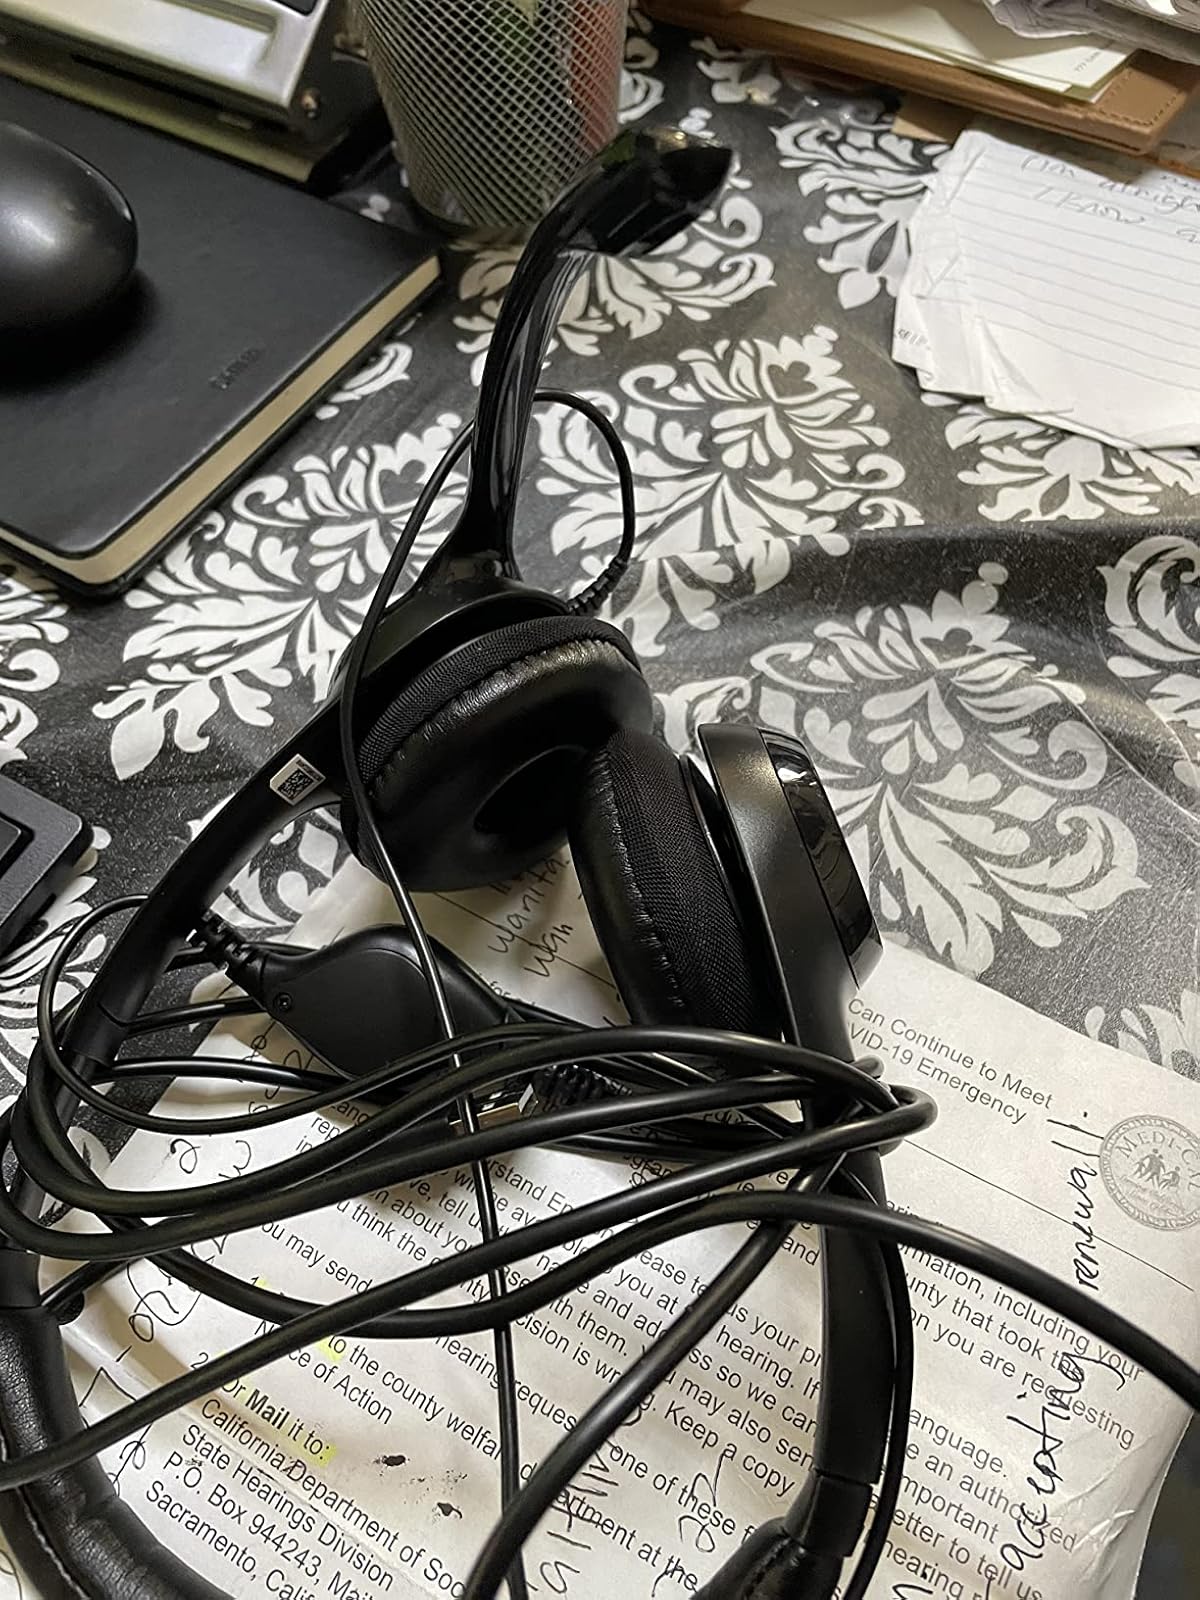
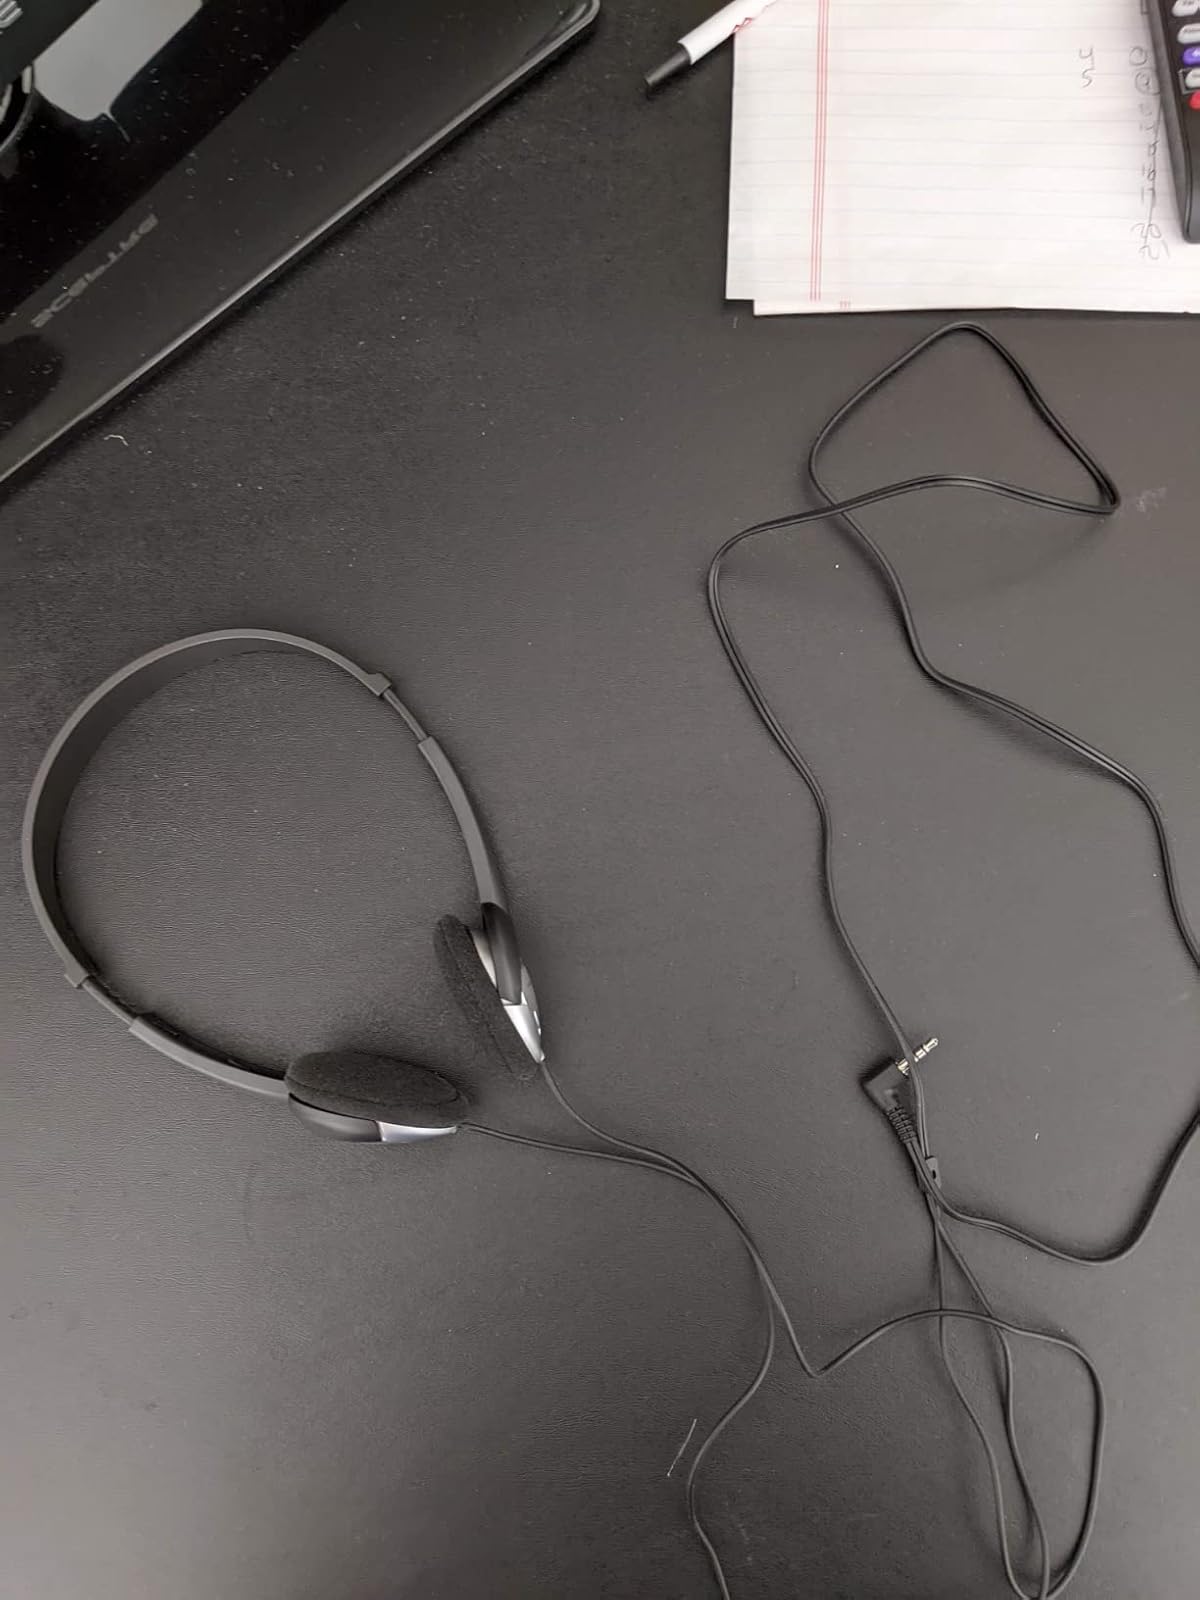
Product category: headphones
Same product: no